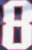
Number: 8